Irish Americans

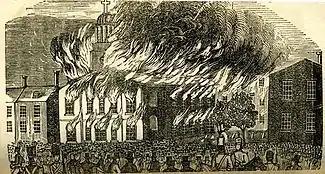
St. Augustine's Church on fire. Anti-Irish, anti-Catholic Nativist riots in Philadelphia in 1844.

Saint Patrick's Battalion ("San Patricios") was a group of several hundred immigrant soldiers, the majority Irish, who deserted the U.S. Army during the Mexican–American War because of ill treatment or sympathetic leanings to fellow Mexican Catholics. They joined the Mexican army.